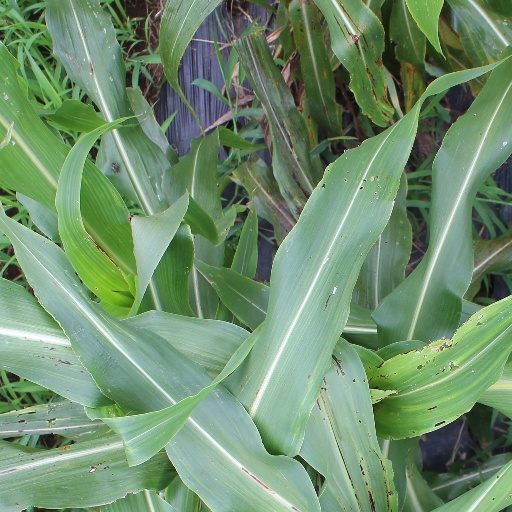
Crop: sorghum